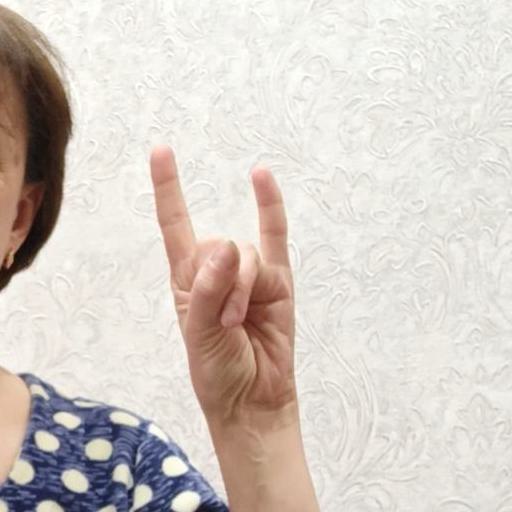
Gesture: rock